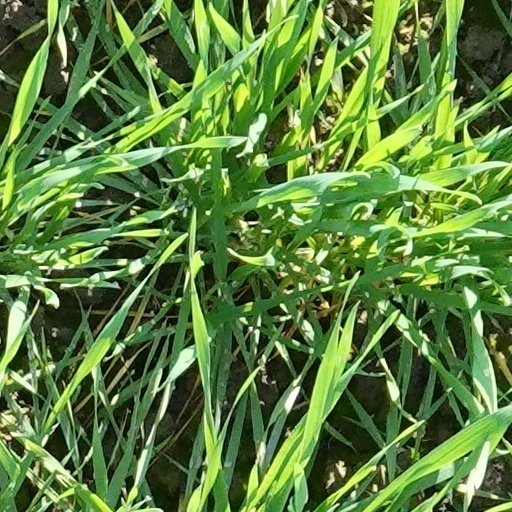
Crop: wheat